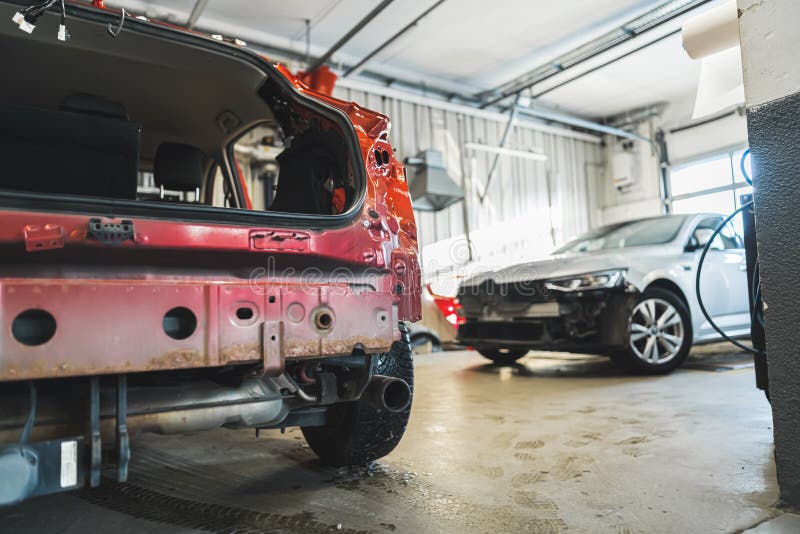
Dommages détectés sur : feu avant droit, feu avant gauche, capot, aile avant droite, aile avant gauche, porte avant droite, porte avant gauche, porte arrière droite, porte arrière gauche, aile arrière droite, aile arrière gauche, malle, feu arrière droit, feu arrière gauche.
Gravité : majeur